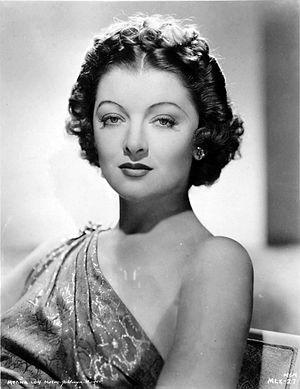
Myrna Loy est une actrice américaine, née Myrna Adele Williams le 2 août 1905 à Radersburg, morte le 14 décembre 1993 à New York. Elle fut surnommée « la reine de Hollywood » ou encore « l'épouse idéale » durant les années 1930. Elle fut à cette époque un modèle féminin. Les hommes voulaient l'épouser et les femmes lui ressembler. Quelques acteurs américains l'ont harcelée afin de passer une nuit avec elle. Elle resta discrète sur sa vie privée, bien que les tabloïds aient voulu en savoir plus. Elle s'est mariée quatre fois, n'eut pas d'enfants, a mené une carrière prestigieuse et s'est consacrée à des œuvres sociales.